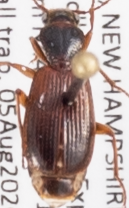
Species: Cymindis neglecta
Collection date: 2020-08-05
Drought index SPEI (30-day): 0.016
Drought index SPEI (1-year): -0.048
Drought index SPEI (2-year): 0.594